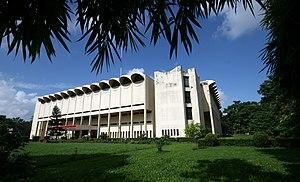
Antonio Guanse, né le 1ᵉʳ janvier 1926 à Tortosa et décédé le 22 novembre 2008 à Paris, est un peintre et lithographe espagnol.